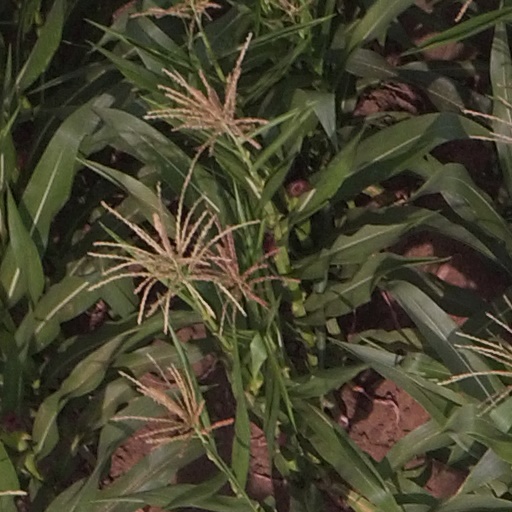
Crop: maize; corn